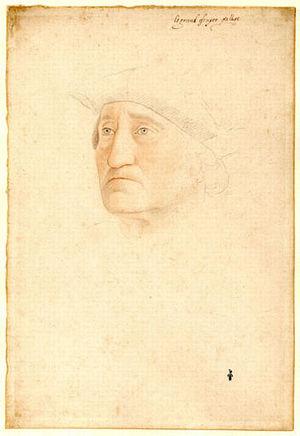
Jacques Ricard de Genouillac, dit Galiot de Genouillac, seigneur d'Assier-en-Quercy, de Reillanet, de Caune et de Montrichard, baron de Capdenac, et de Foissac, du Plomb et de Lilleu est un militaire et diplomate français de la Renaissance.